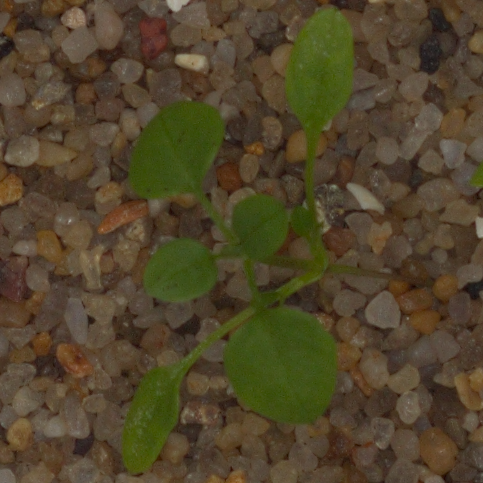
Label: common_chickweed